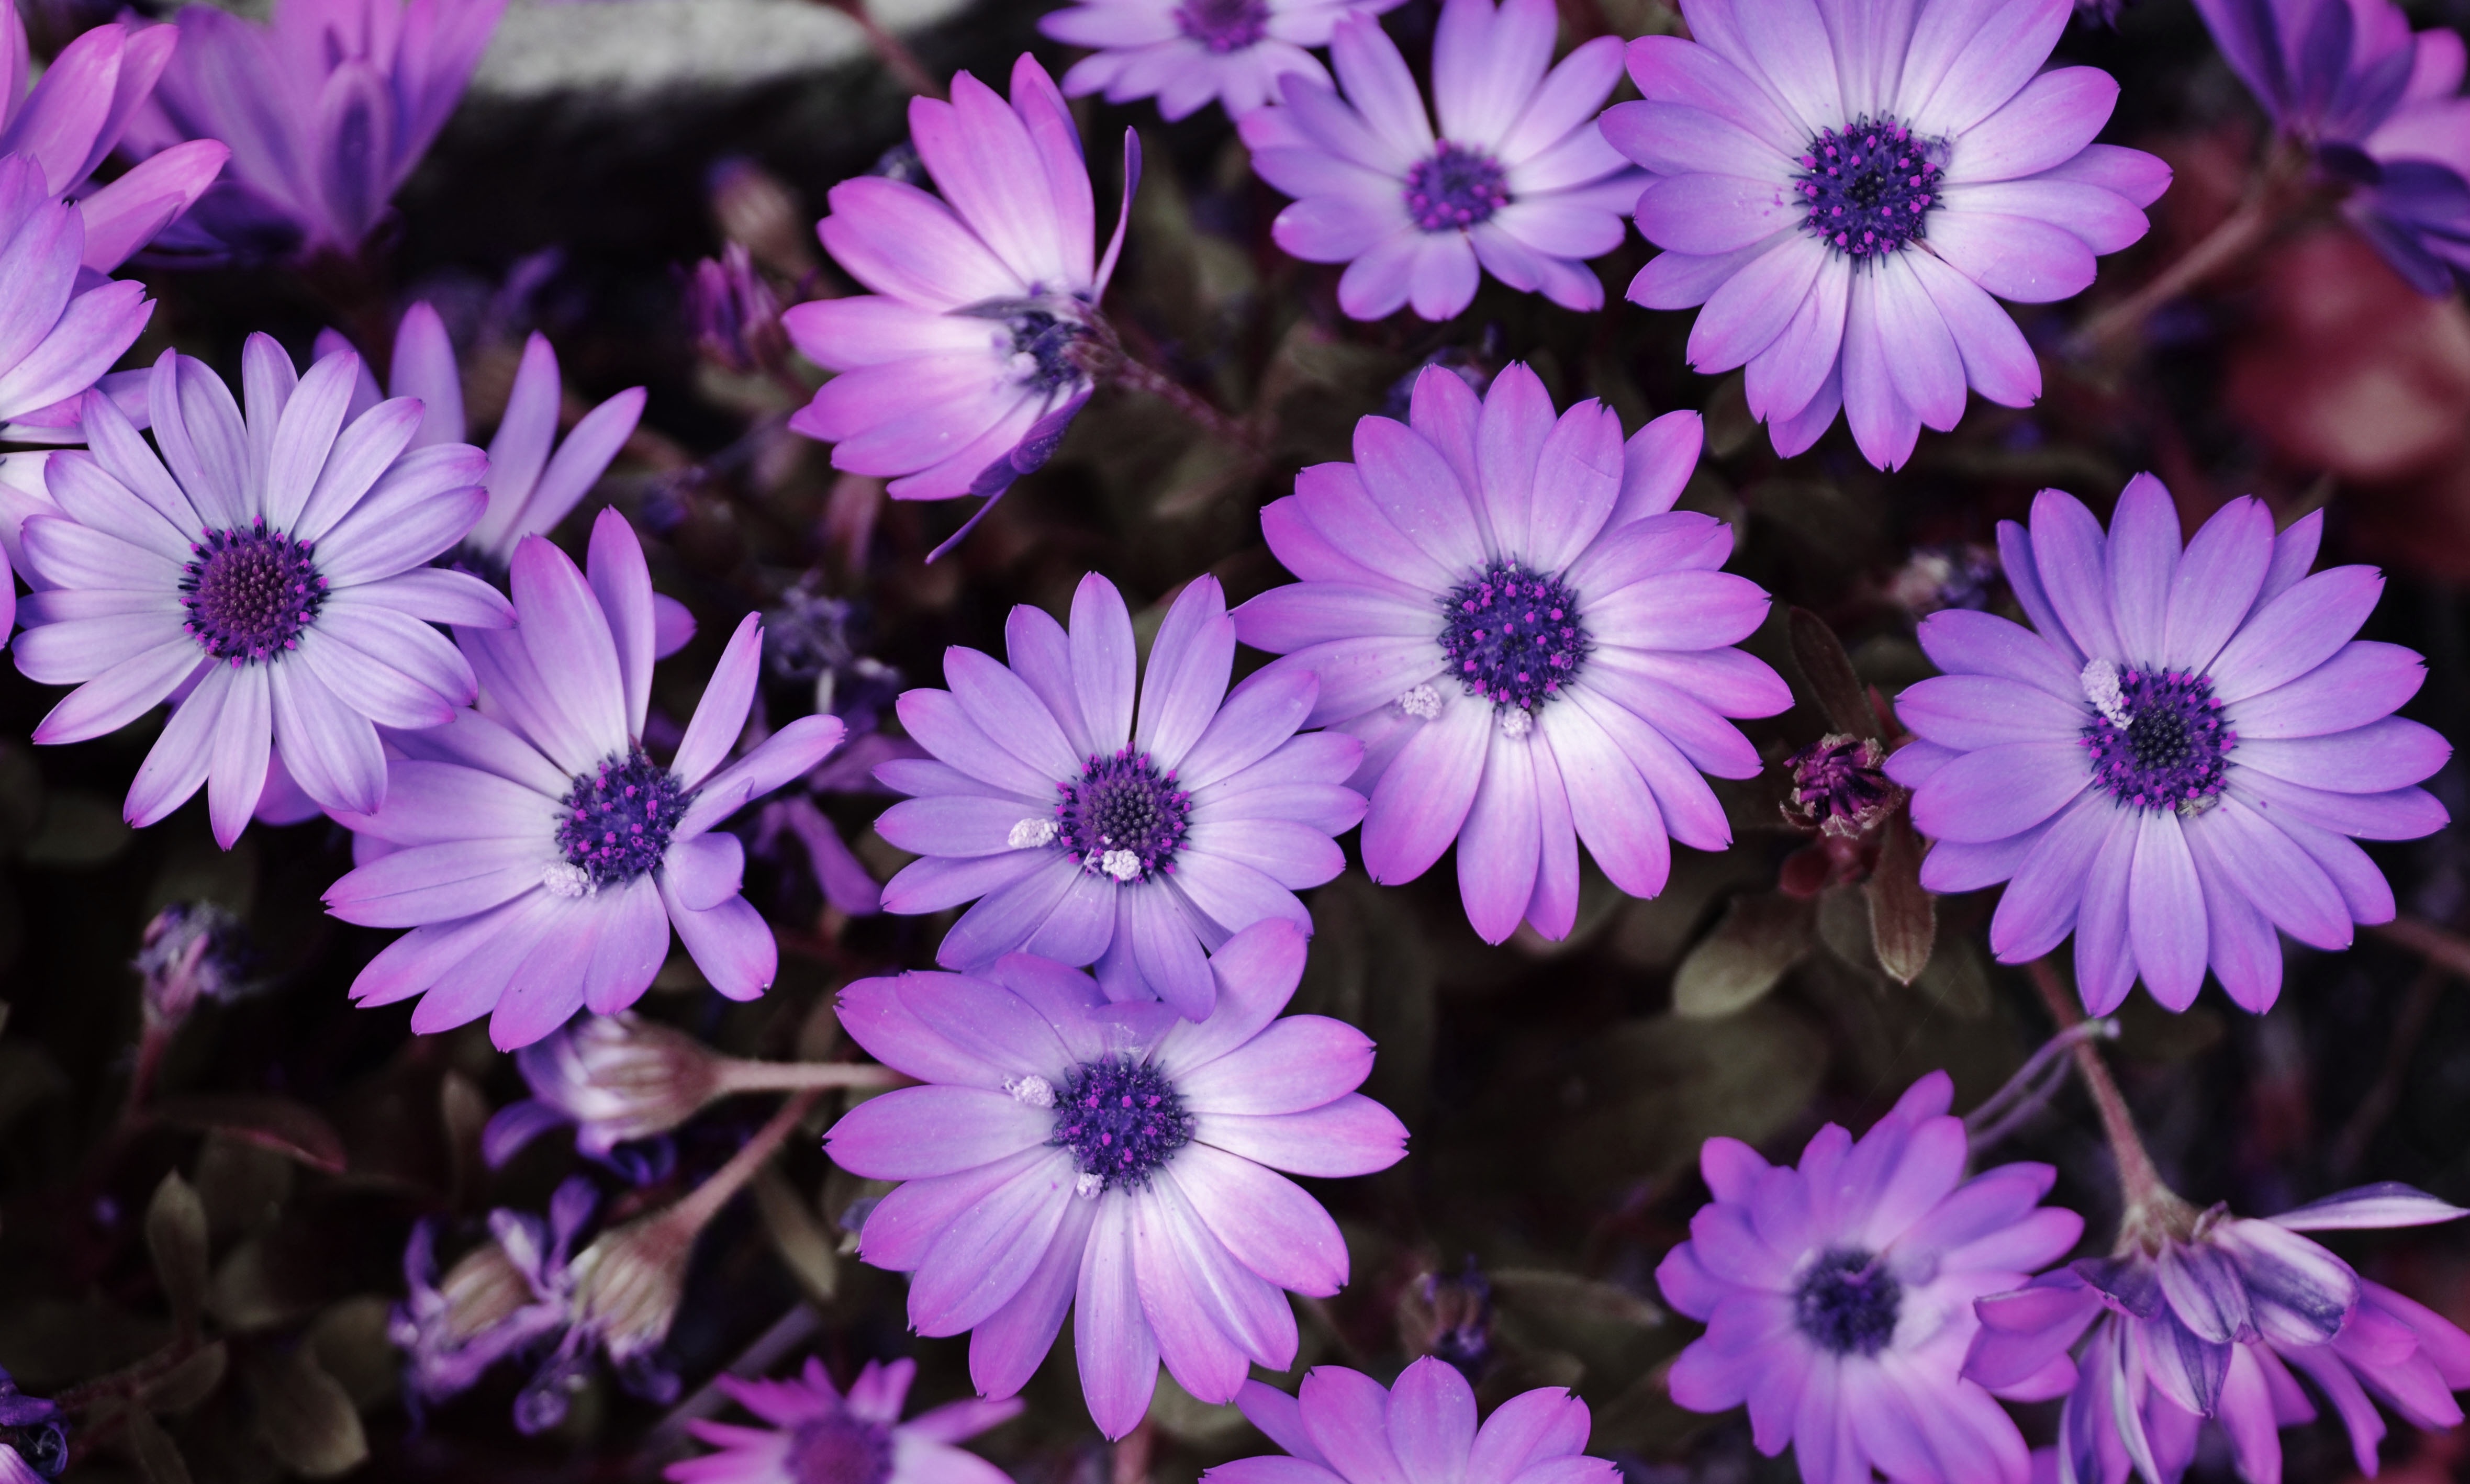
nature, blossom, plant, field, flower, purple, petal, summer, floral, spring, green, natural, blooming, garden, flora, dianthus, macro photography, flowering plant, daisy family, annual plant, land plant, pink family